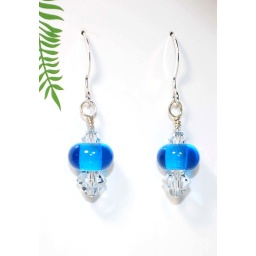
Handmade lampwork transparent glass beads saddled by clear crystal Swarovski beads. Sterling silver hooks and wire.